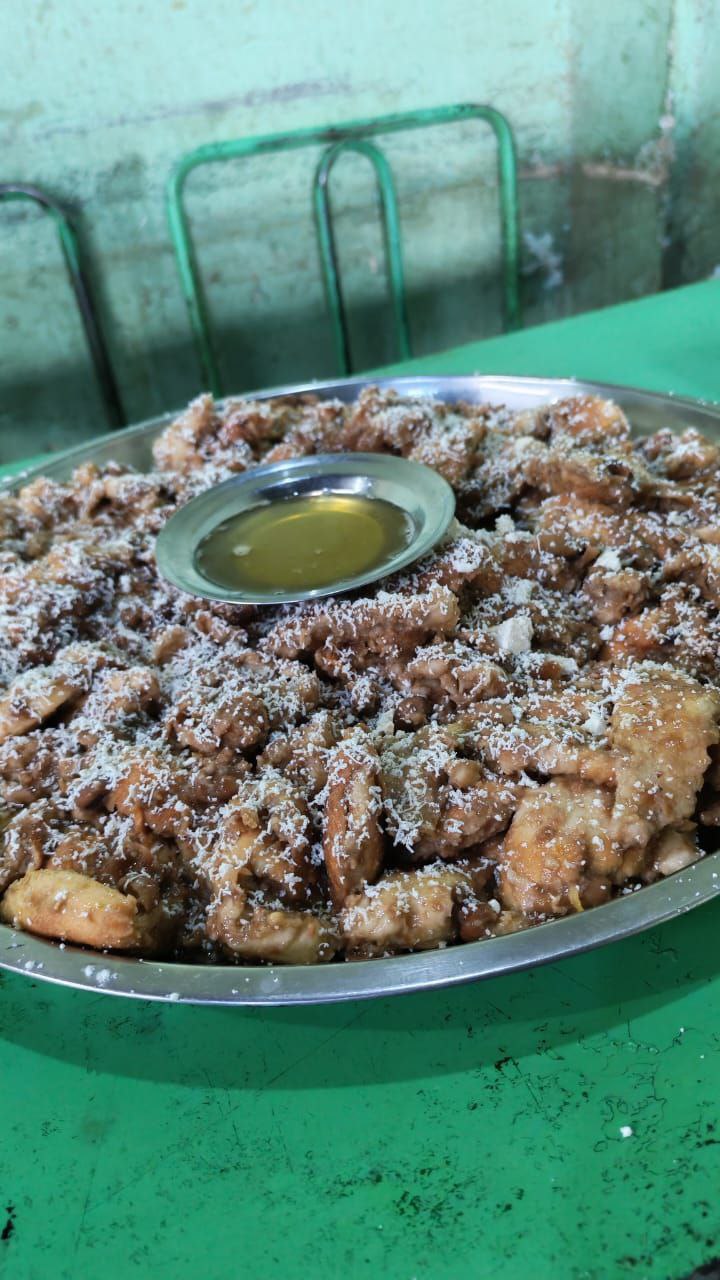
الوصف بالفصحى: فول مع الخبز و الزيت
الوصف بالعامية السودانية: صحن بوش و زيت فول
التصنيف: Food & Drinks